Sone Station (Hyōgo)

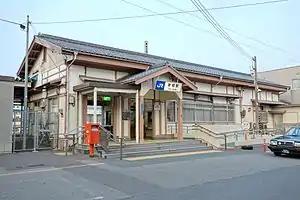
Sone Station, May 2013

is a passenger railway station located in the city of Takasago, Hyōgo Prefecture, Japan, operated by the West Japan Railway Company (JR West).